Fruitarianism

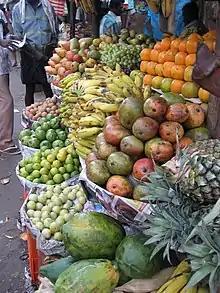
Tropical fruits

According to nutritionists, adults must be careful not to follow a fruit-only diet for too long. A fruitarian diet is wholly unsuitable for children (including teens), nursing mothers and their babies. Death can result from malnutrition.